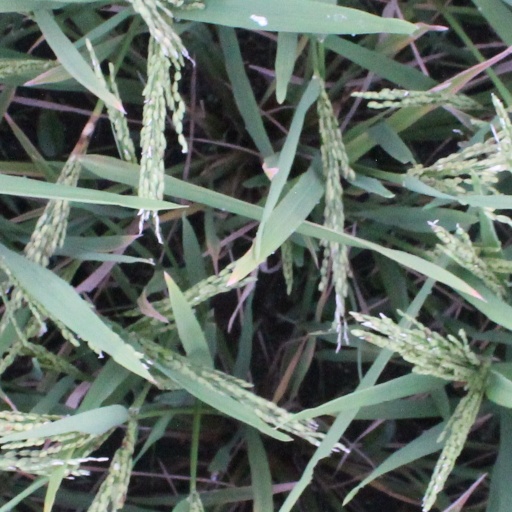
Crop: rice